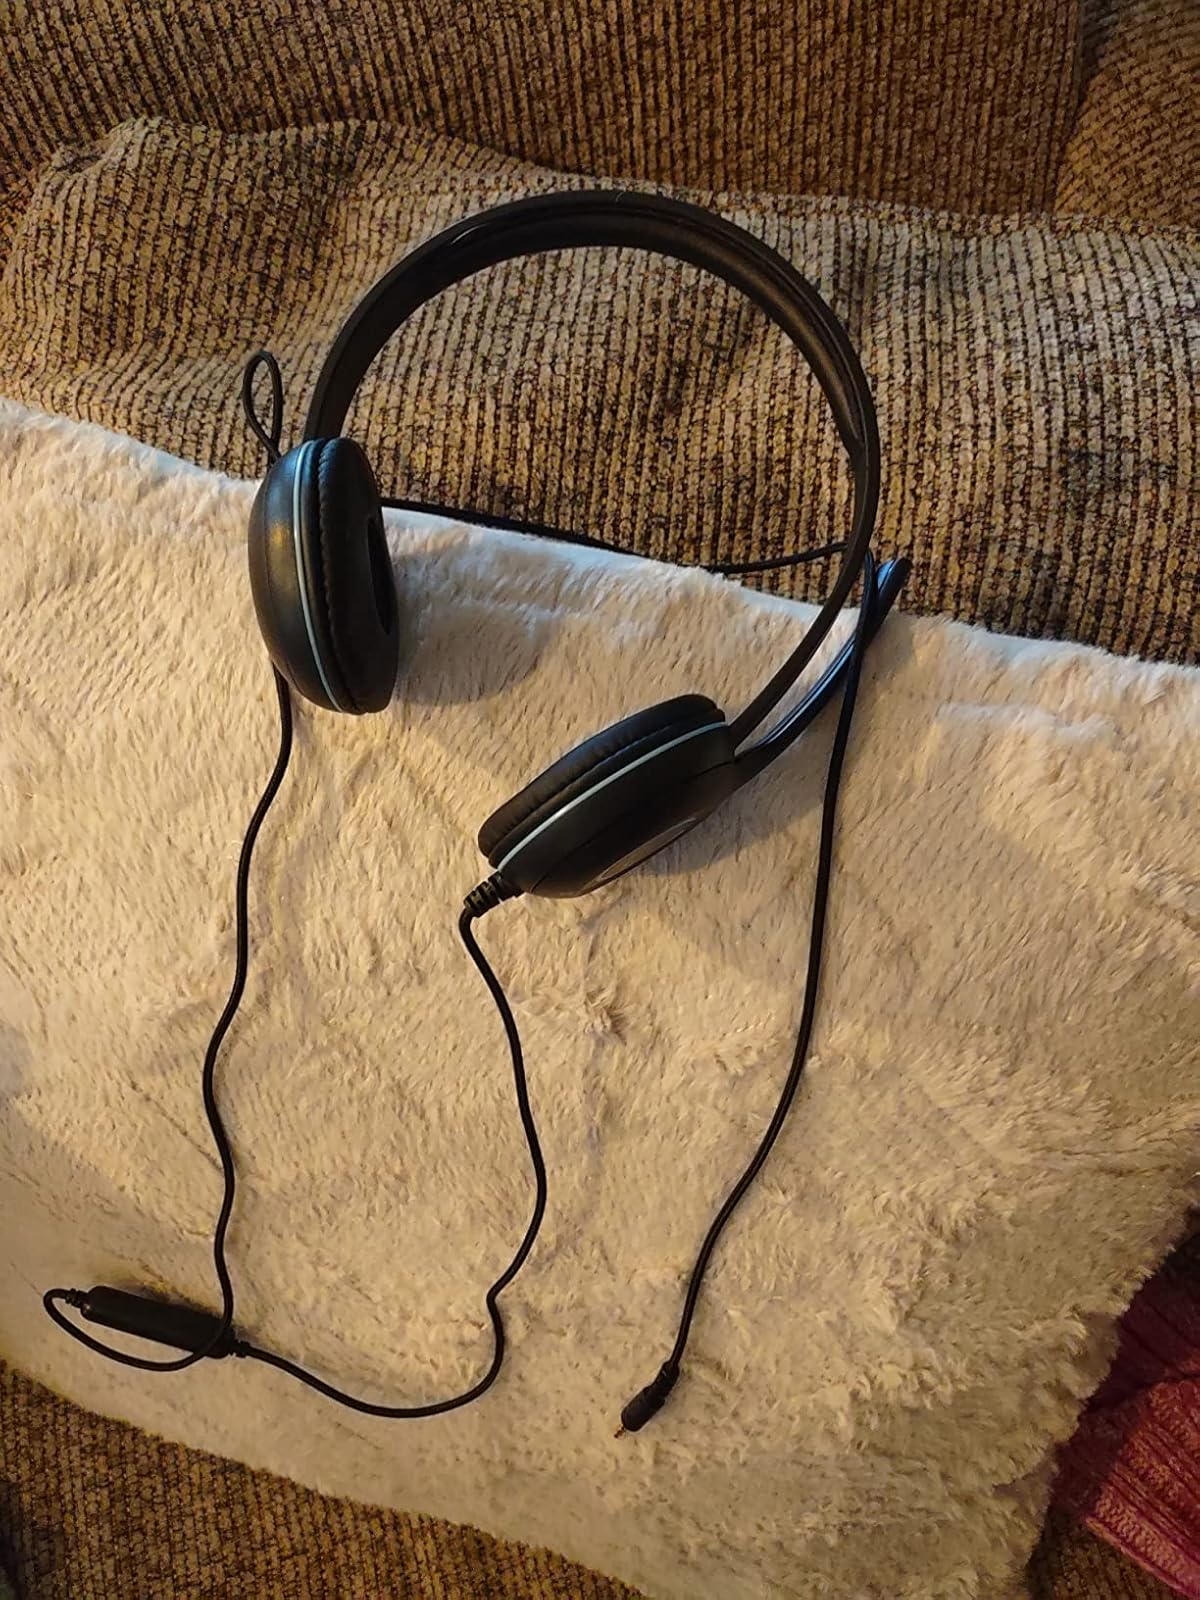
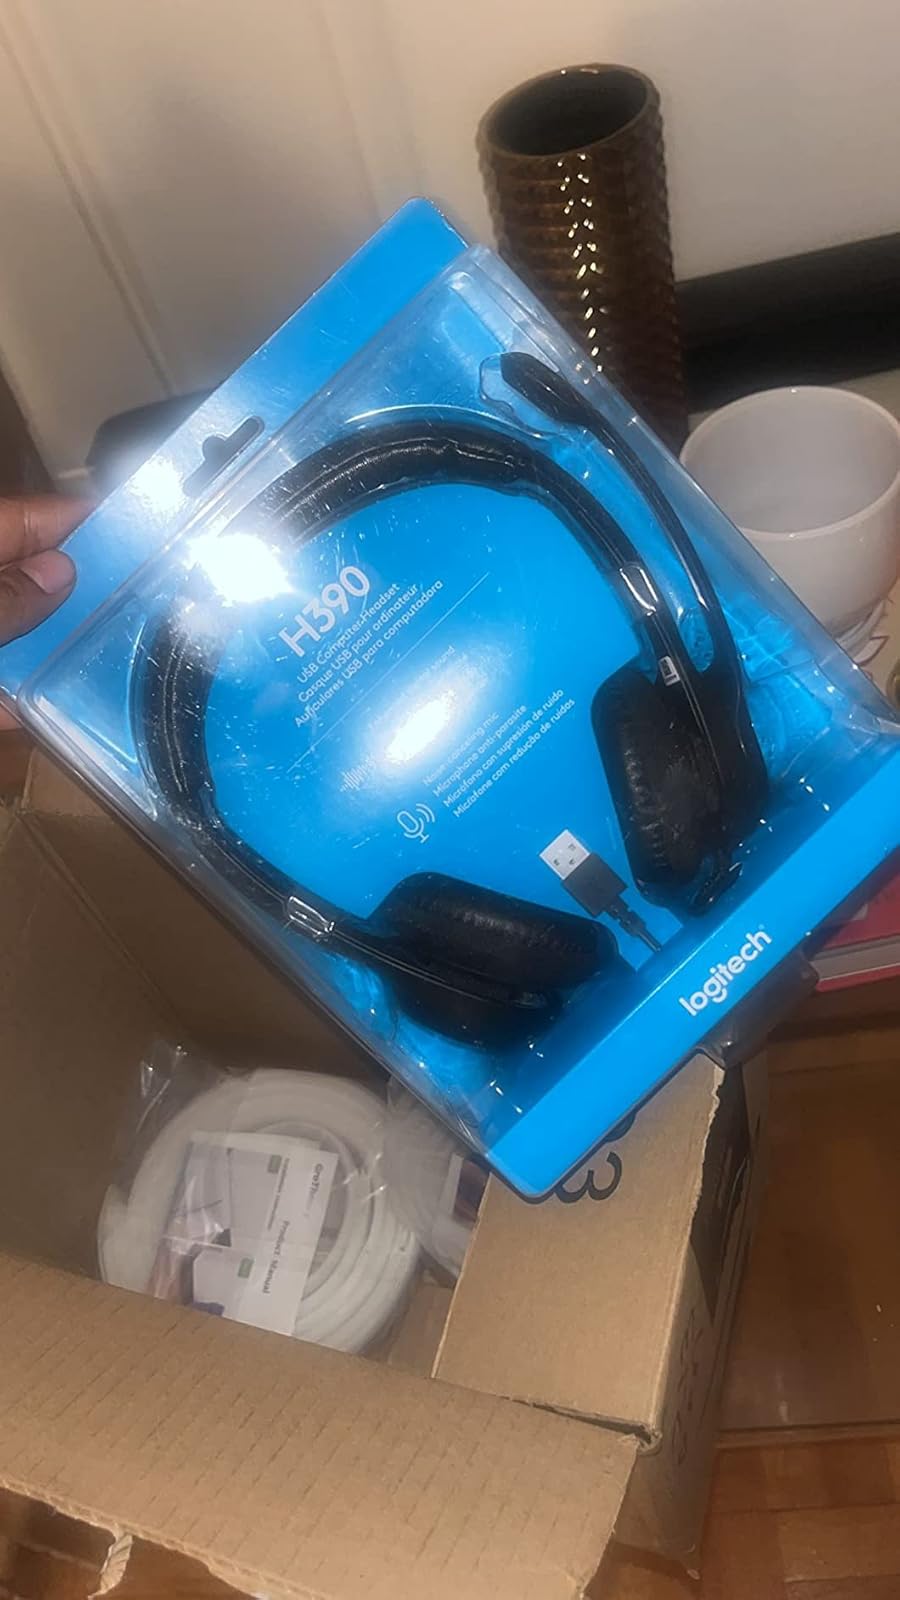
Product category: headphones
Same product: no